Michelle Bridges

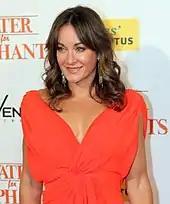
Bridges at the Sydney premiere of the film "Water for Elephants" in May 2011

In 2012, Bridges launched the fitness and leisure range ONEActive, sold in Big W stores across Australia. This includes hardware fitness goods, footwear and apparel. Her fitness wear ranges in sizes from 8–26. In August 2013 her apparel was launched on the BIG W website and in September 2013 she established a licence agreement to also sell kitchenware with the retail chain. Also in September 2013, Bridges expanded her apparel to include children's fitness clothes for ages 8 to 16.